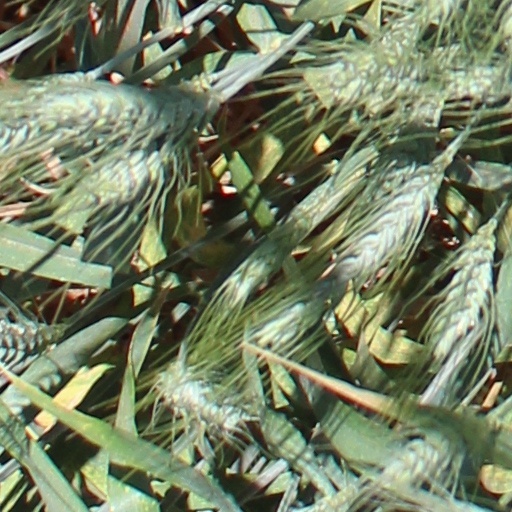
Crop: wheat